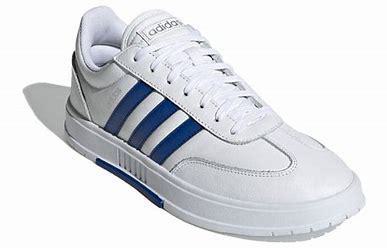
Brand: adidas
Model: neo Adidas NEO Gradas